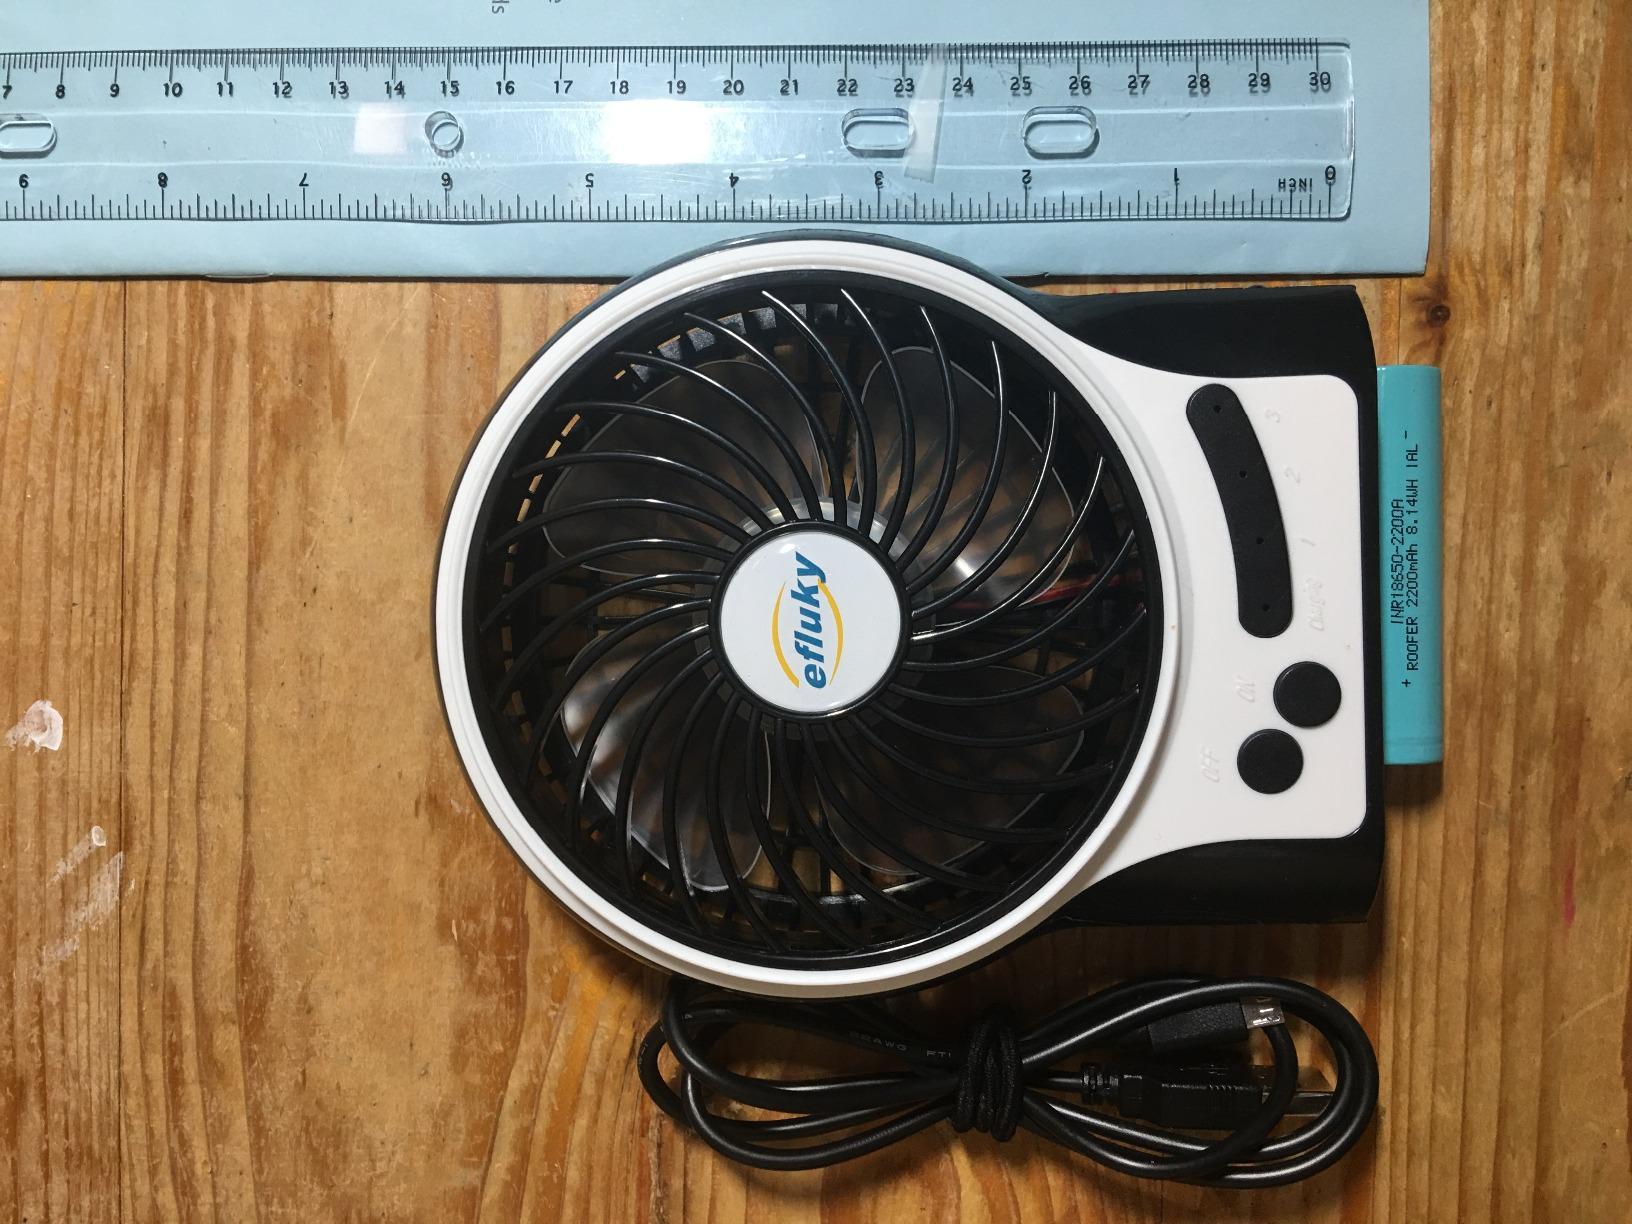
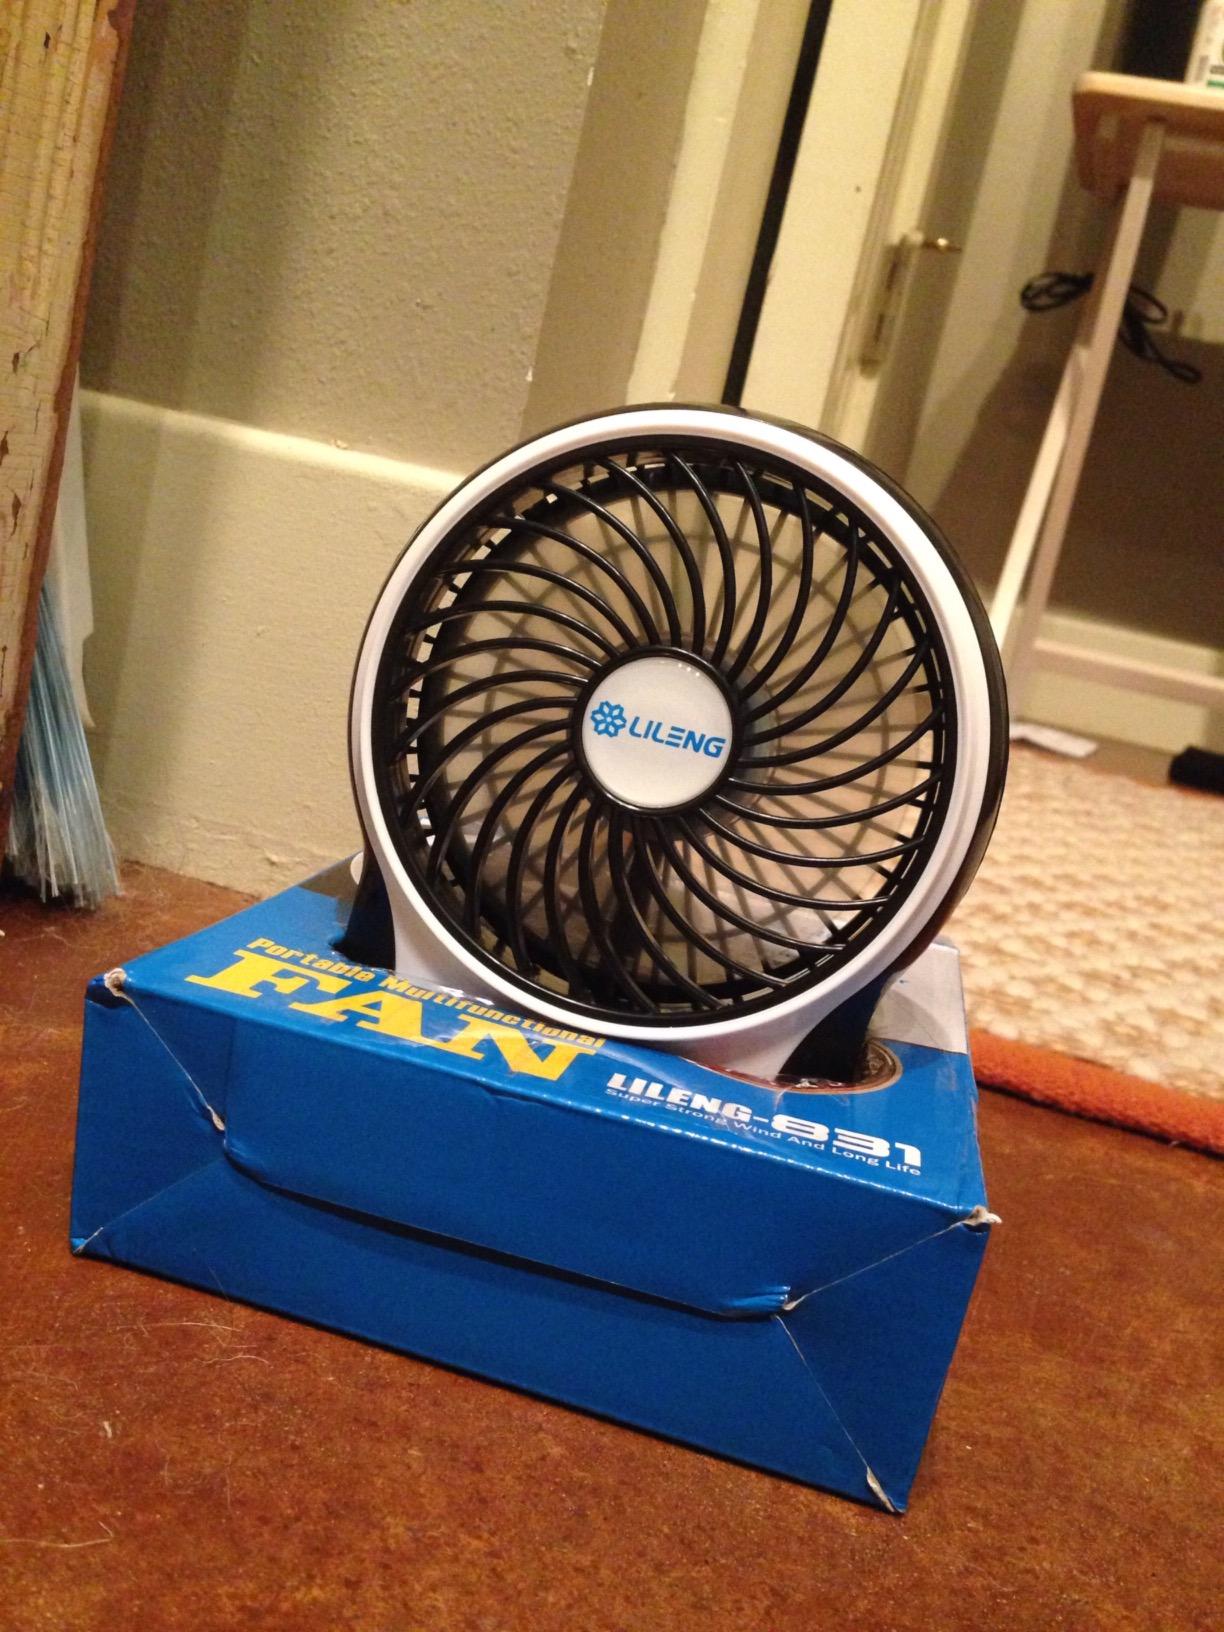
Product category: fan
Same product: yes